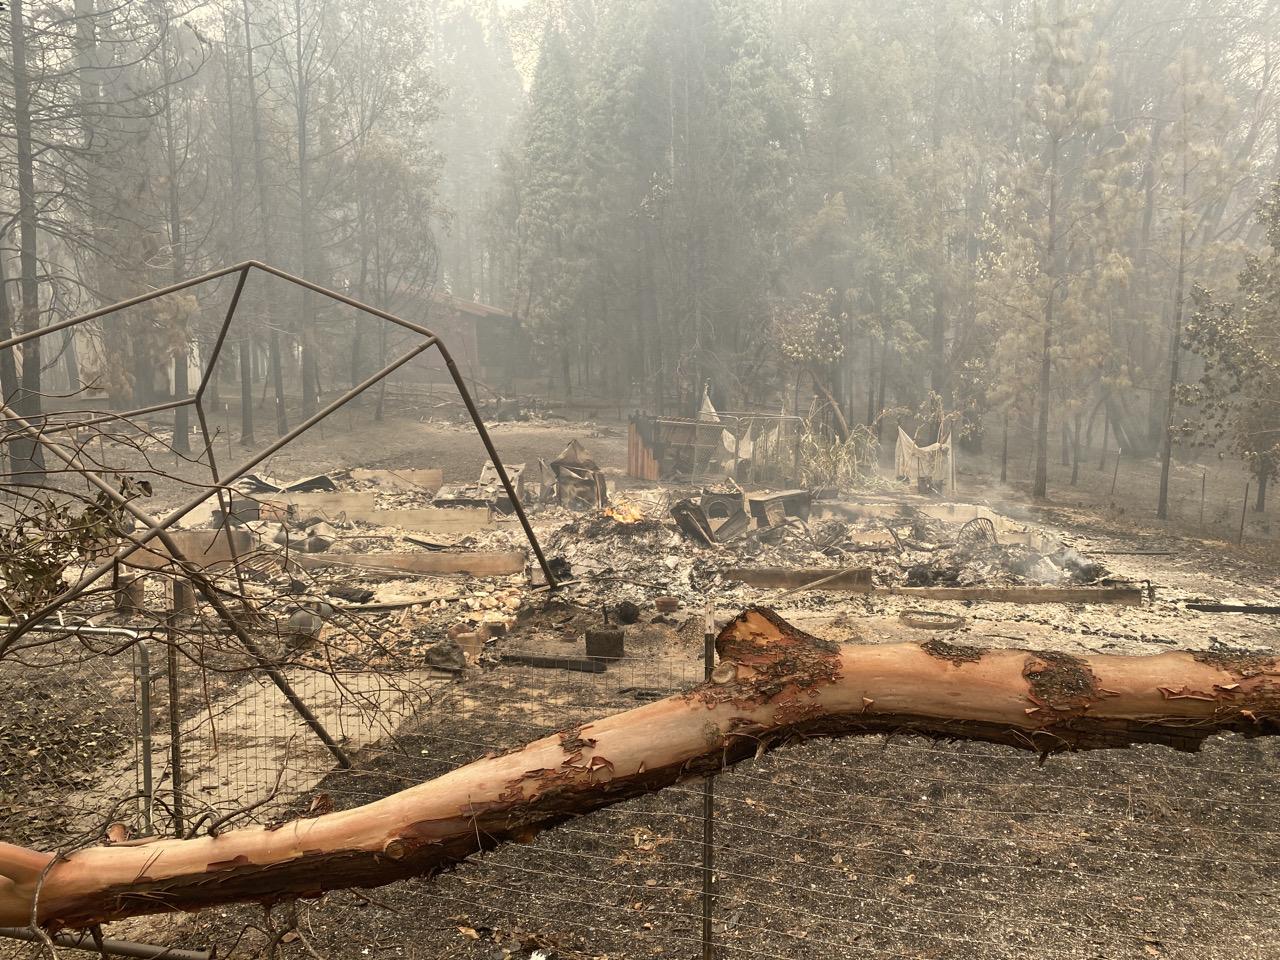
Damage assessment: destroyed